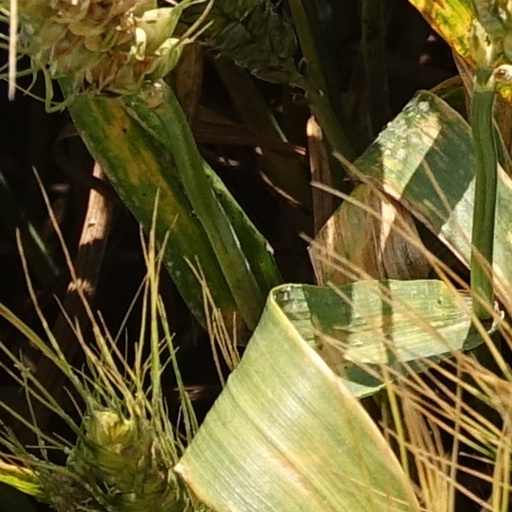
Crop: wheat